Holy Rood Cemetery

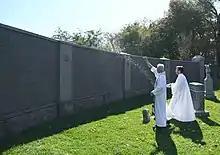
The blessing of Holy Trinity Columbarium on November 2, 2019

Holy Rood Cemetery is located at 2126 Wisconsin Avenue N.W. at the southern end of Glover Park, adjacent to Georgetown in Washington, D.C. It is at one of the highest elevations in the city. The cemetery contains approximately 7,000 burials, including as many as 1,000 free and enslaved African Americans. It may be the best-documented slave burial ground in the District of Columbia.